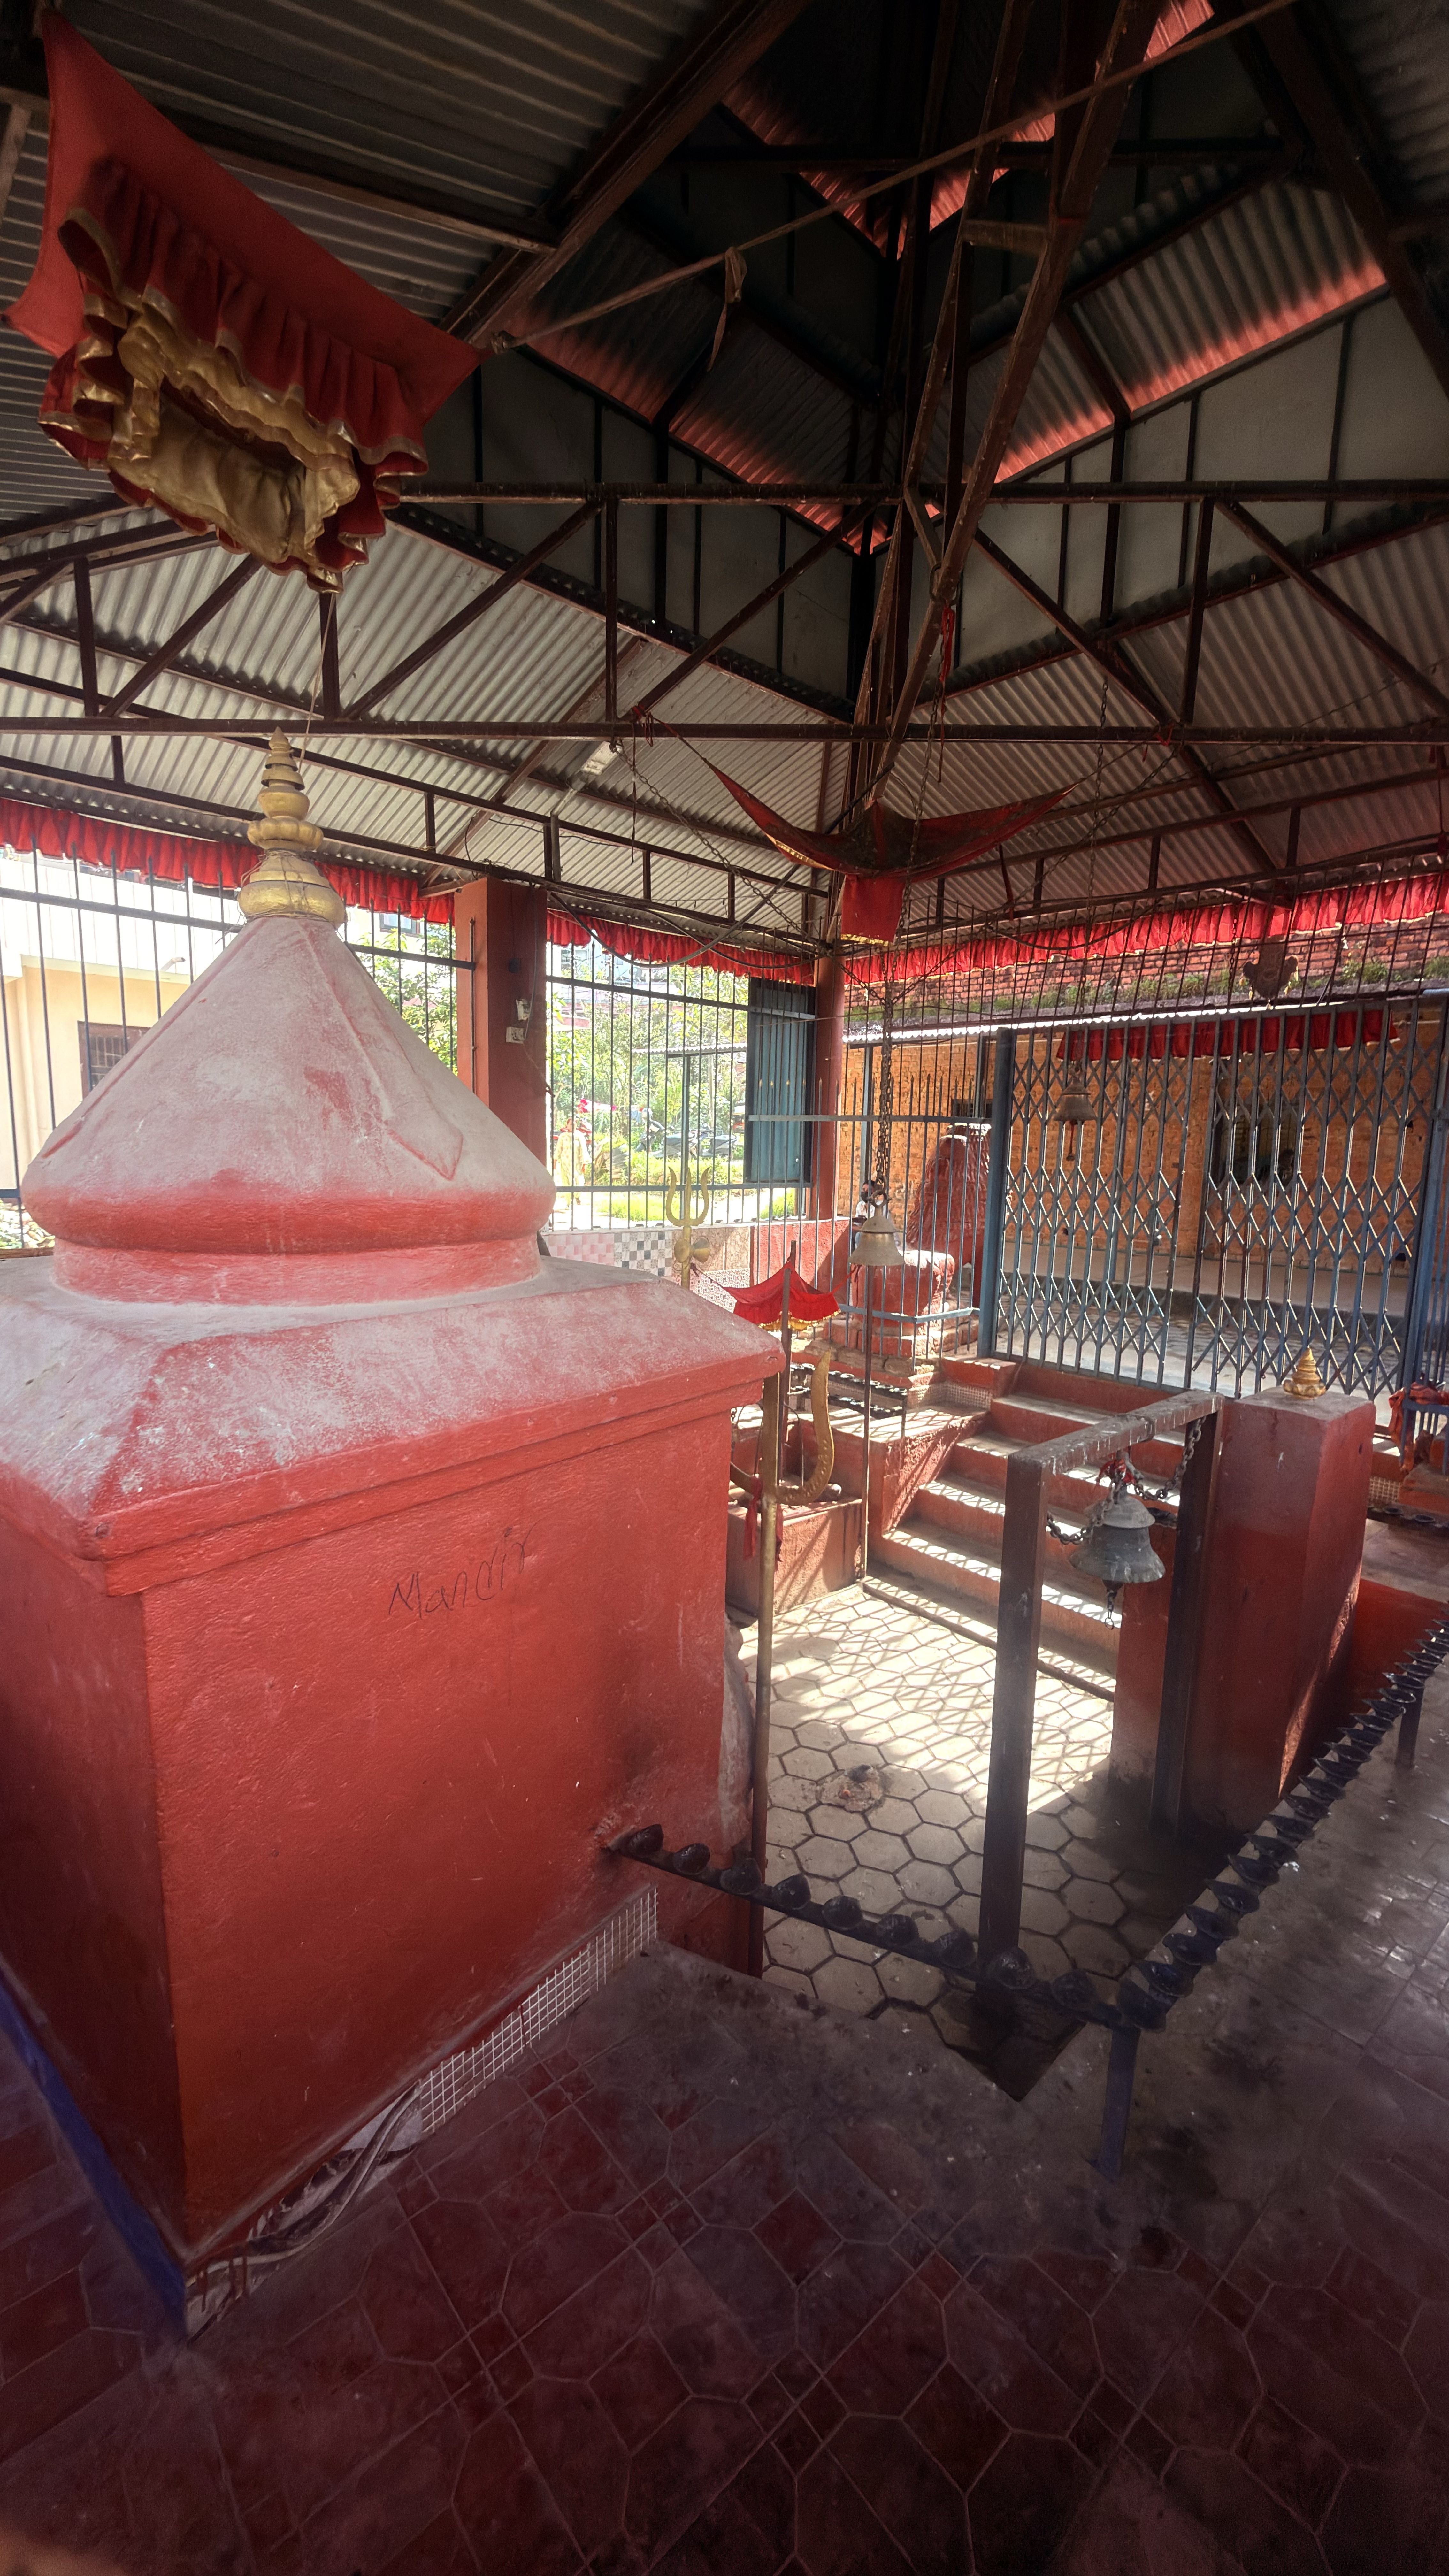
Heritage site: Bhagwati_Temple